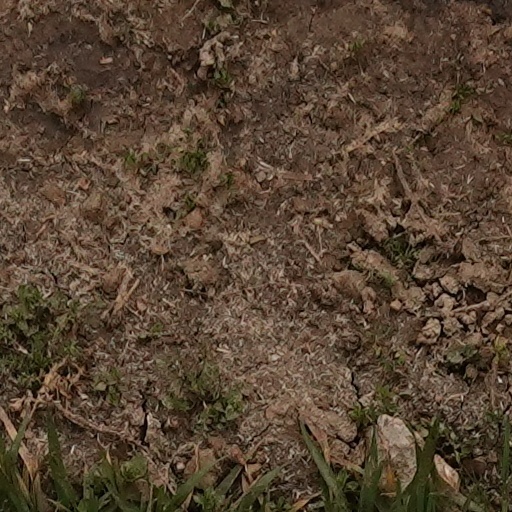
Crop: wheat